Bev Bevan

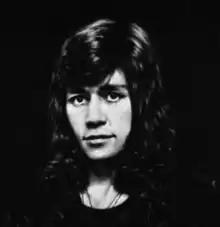
Bevan in 1977

Beverley Bevan (born 25 November 1944) is an English rock musician who was the drummer and one of the original members of the Move and Electric Light Orchestra (ELO). After the end of ELO in 1986, he founded ELO Part II.